The Rocky Horror Picture Show cult following

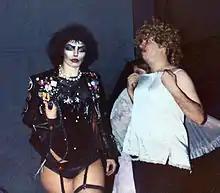
Dori Hartley and Sal Piro at the Waverly Theatre in New York in 1977

A part of audience reception can be recreating the art. This is how the fandom of "Rocky Horror" developed into a standardized ritual. The performances of the audience were scripted and actively discouraged improvising, being conformist in a similar way to the repressed characters. "Rocky Horror" helped shape conditions of cult film's transition from art-house to grind-house style. Early participation with the film took place at the original Westwood location of the film's first run with fans heard singing along. Waverly Theatre fans in New York are credited with the call back lines. Performance groups became a staple at "Rocky Horror" screenings due in large part to the prominent New York City fan cast. The cast was originally run by former schoolteacher and stand-up comic Sal Piro and by Dori Hartley, one of several performers in a flexible, rotating cast to portray the character of Frank N. Furter,